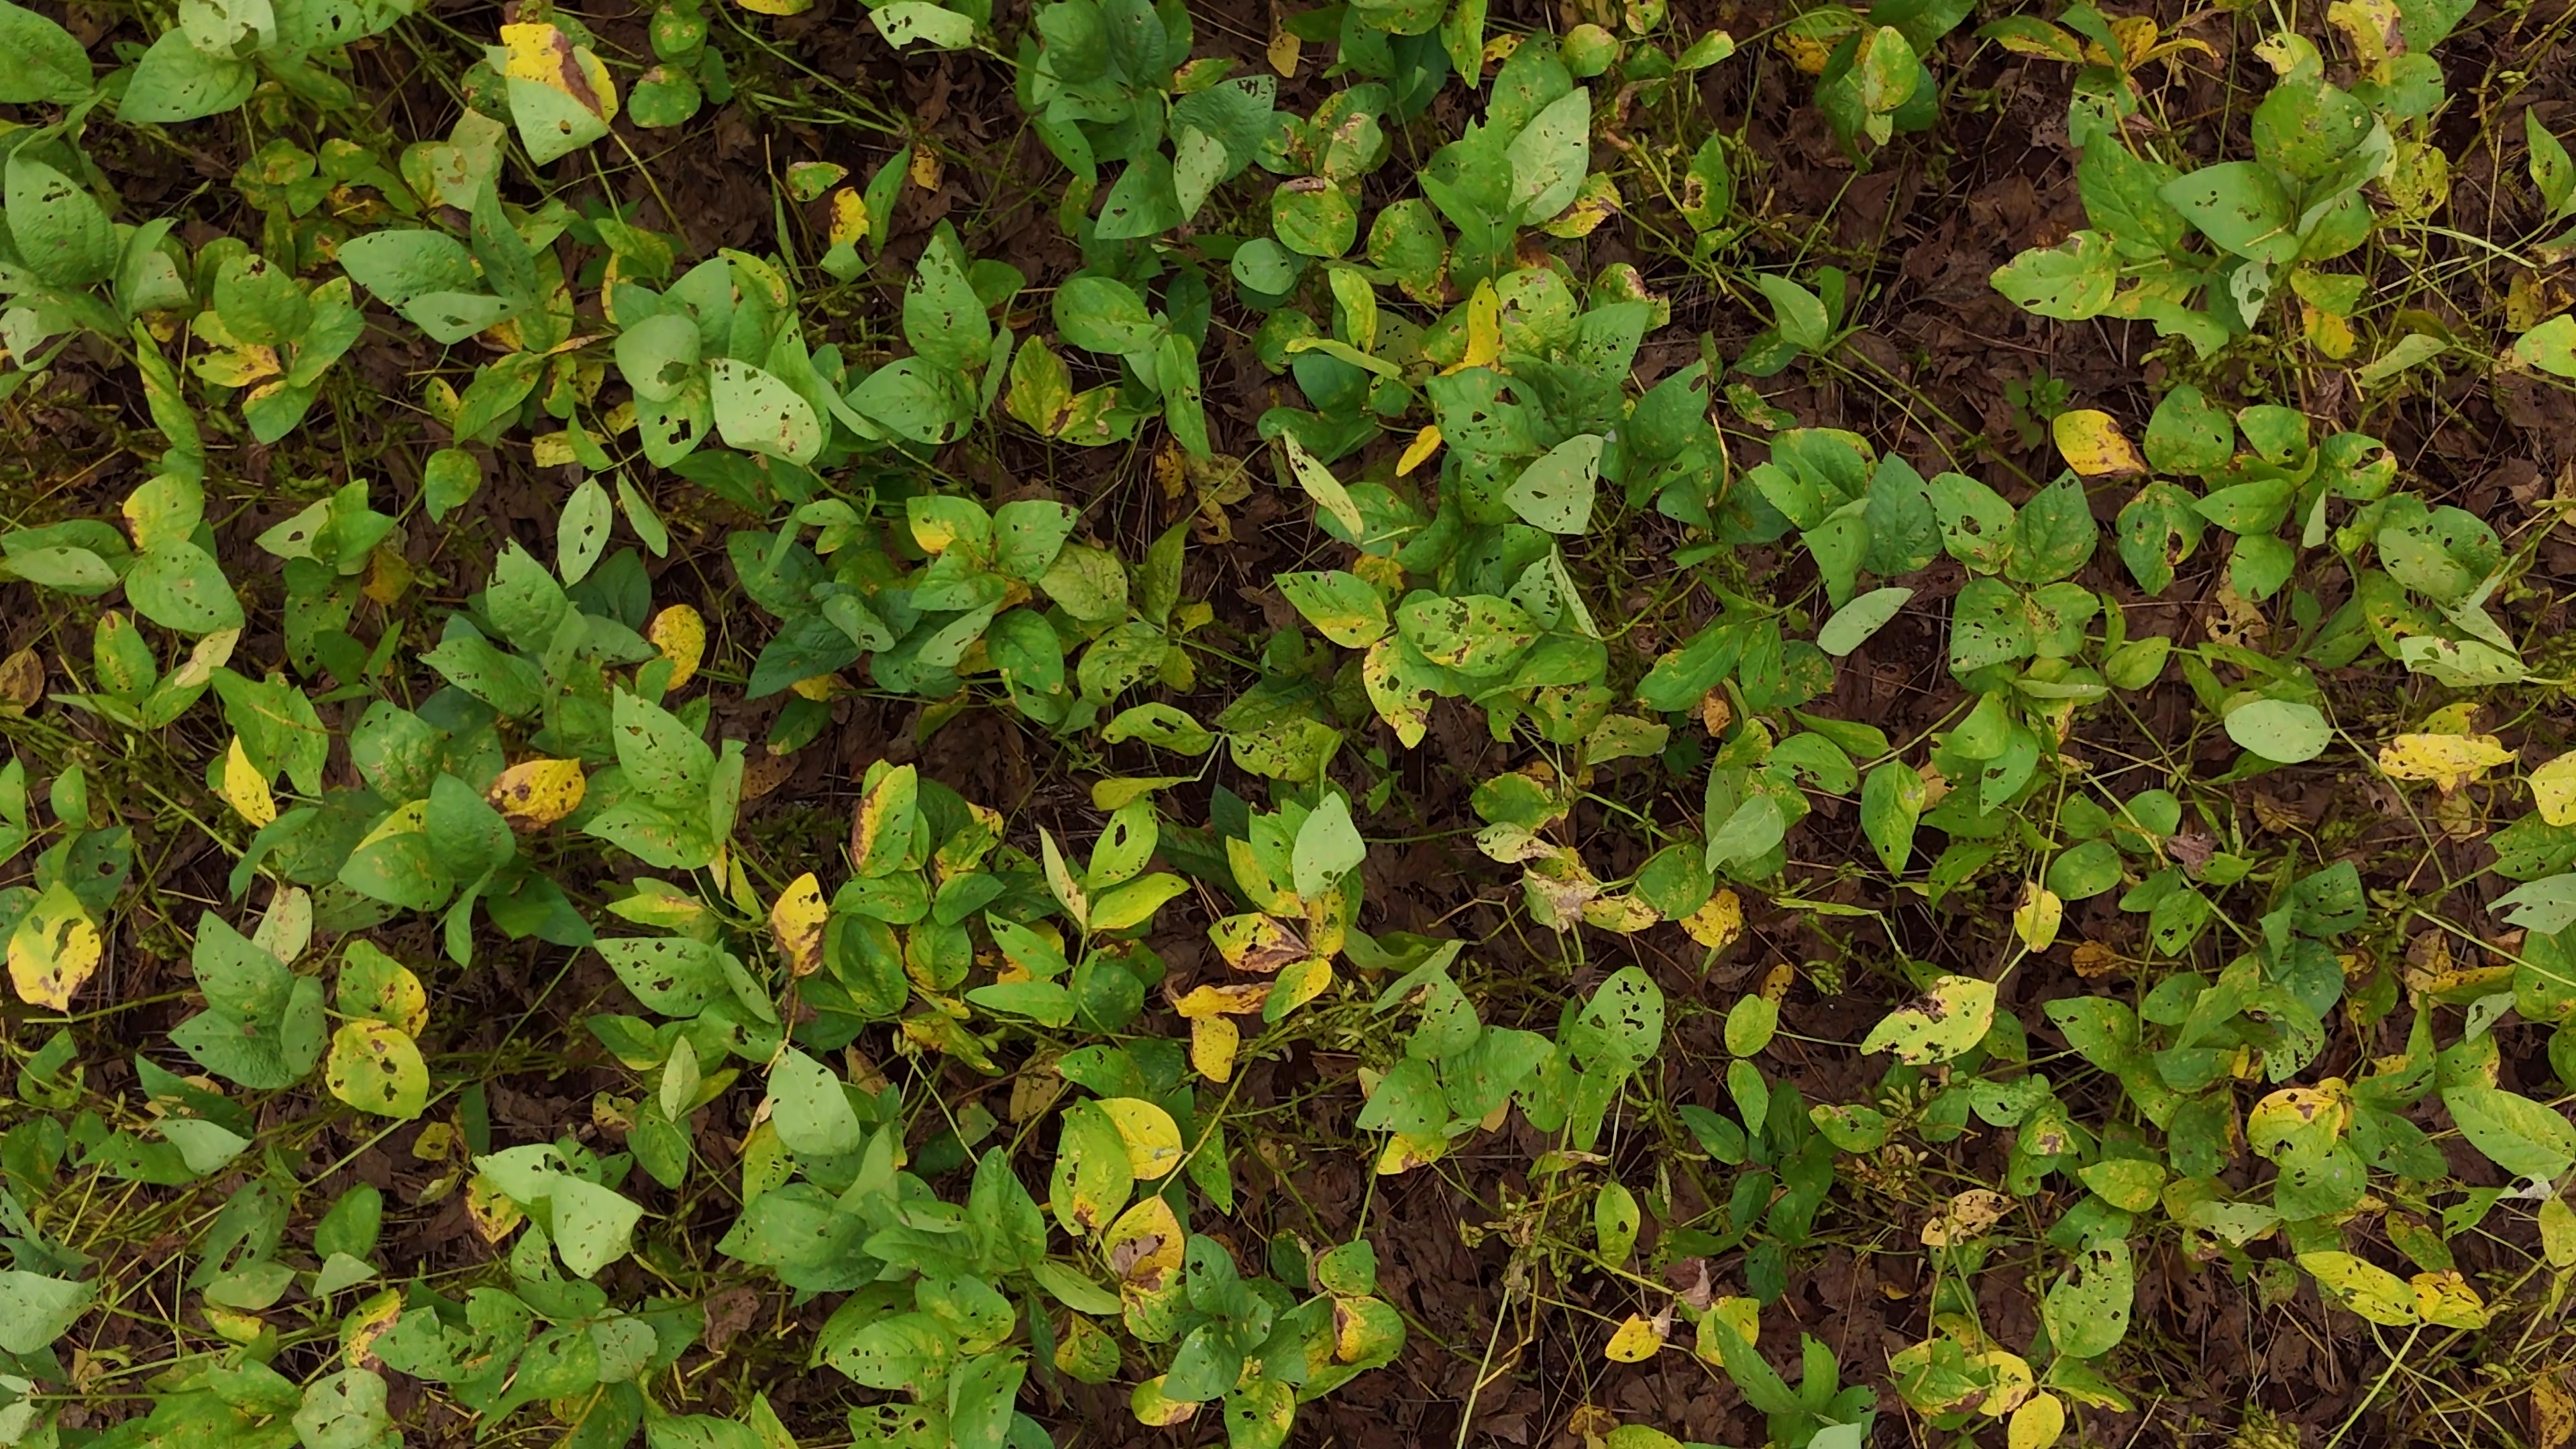
Label: Rust